Religion in Colombia

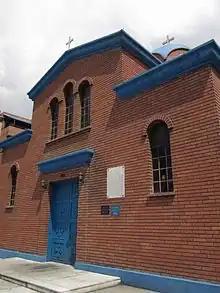
Dormition of the Virgin Greek Orthodox Church, Bogotá

The Baháʼí Faith in Colombia begins with references to the country in Baháʼí literature as early as 1916, with Baháʼís visiting as early as 1927. The first Colombian joined the religion in 1929 and the first Baháʼí Local Spiritual Assembly was elected in Bogotá in 1944 with the beginning of the arrival of coordinated pioneers from the United States and achieved an independent National Spiritual Assembly in 1961. By 1963 there were eleven local assemblies. In the 1980s institutions were developed in Colombia that have influenced activities inside and independent of the religion in other countries: FUNDAEC and the Ruhi Institute.